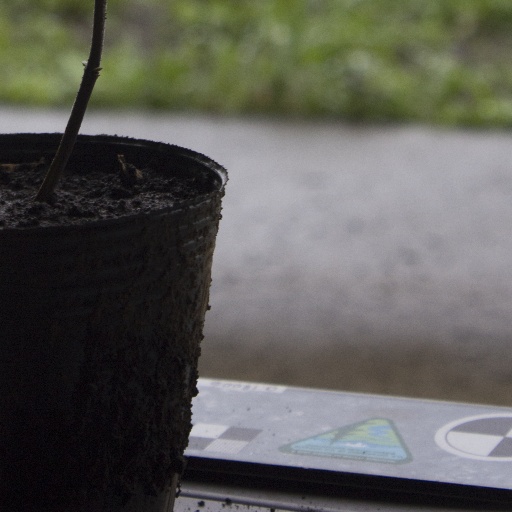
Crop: soybean